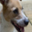
Label: dog